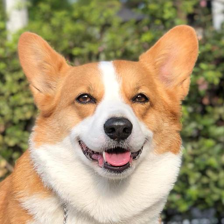
Label: animals